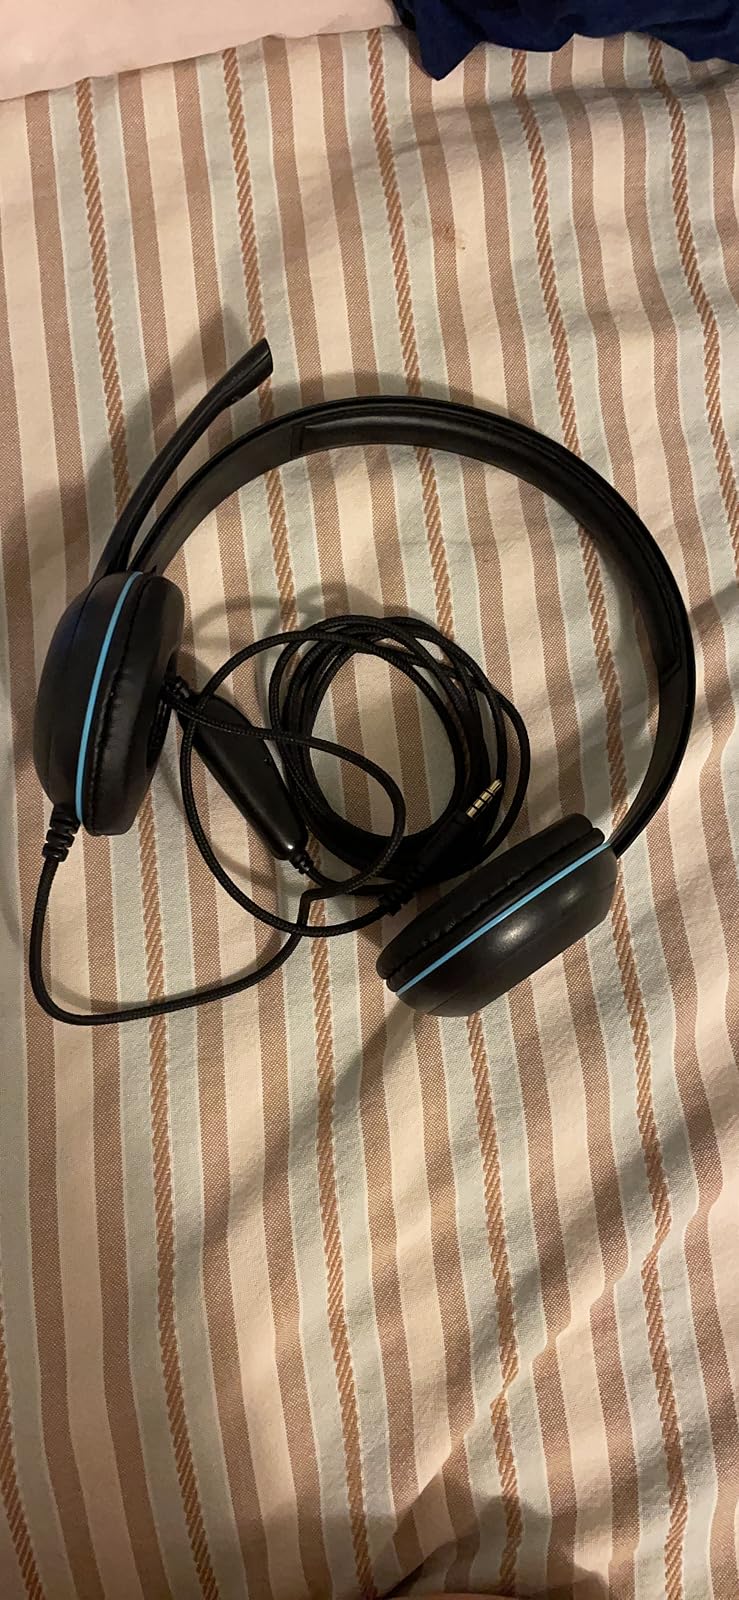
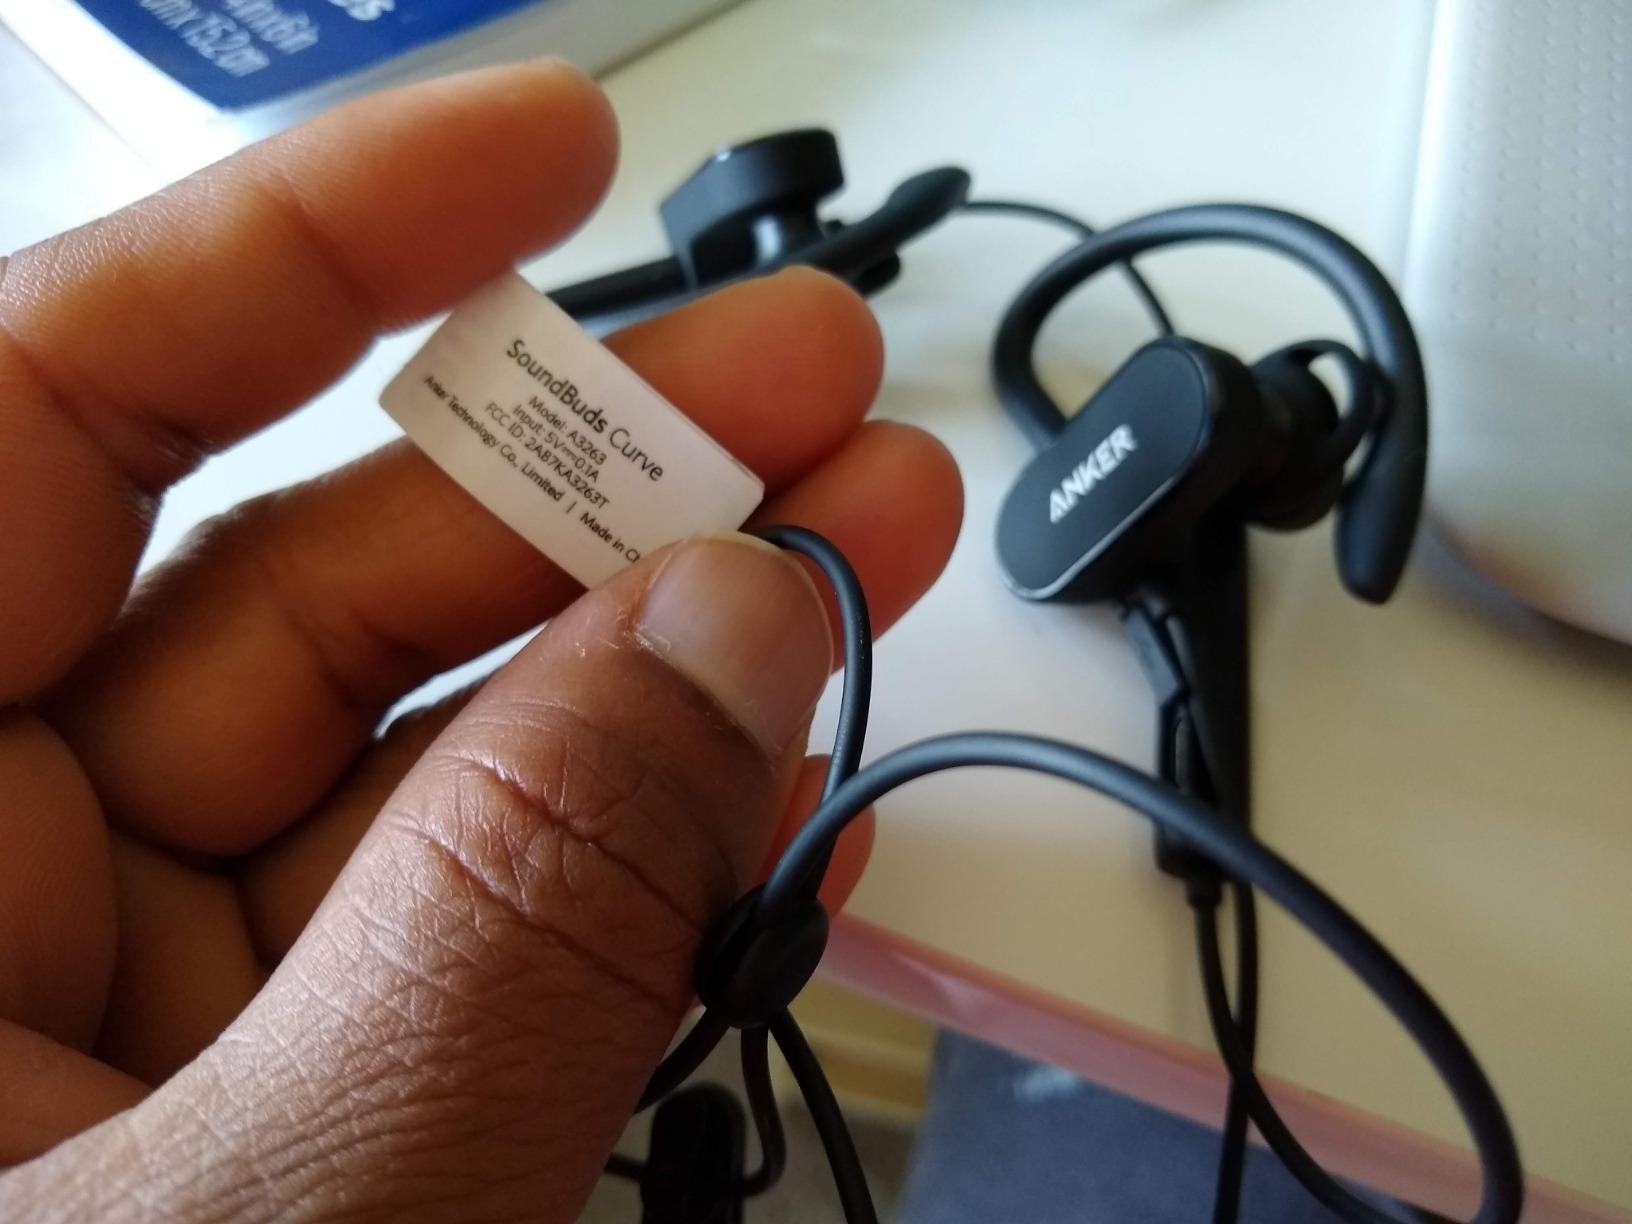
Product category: headphones
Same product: no